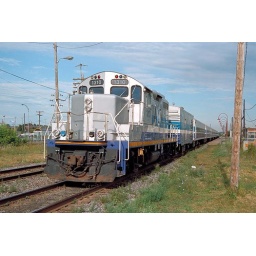
Rebuilt GP9RM with commuter train at Dorval, QB, in the summer of 1994. Note the power car behind the engine